Kfar Saba

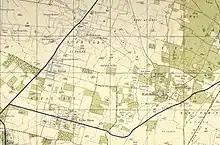
Kufr Saba and Kefar Sava in 1942 from the Survey of Palestine

The village of Kafr Saba was considered to be ancient Capharsaba, an important settlement during the Second Temple period in ancient Judea. It is mentioned for the first time in the writings of Josephus, in his account of the attempt of Alexander Jannaeus to halt an invasion from the north led by Antiochus, appears in the Talmud in connection to corn tithing and the Capharsaba sycamore fig tree.